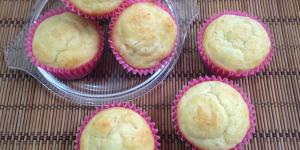
muffins salados